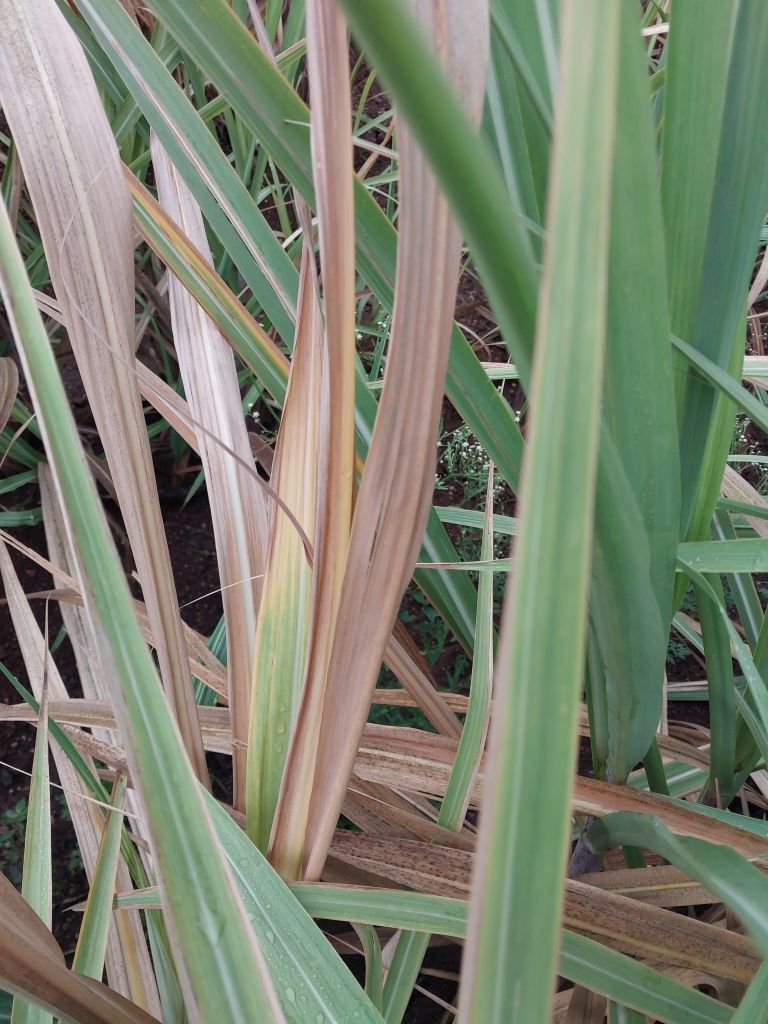
Label: Yellow Leaf